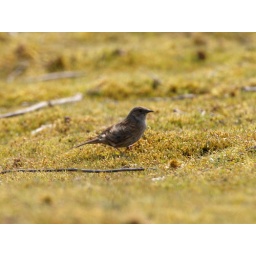
I think this is a young meadow pipit in the marshy field next to the oyster beds of West Hayling